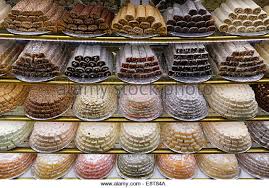
Yemek: lokum